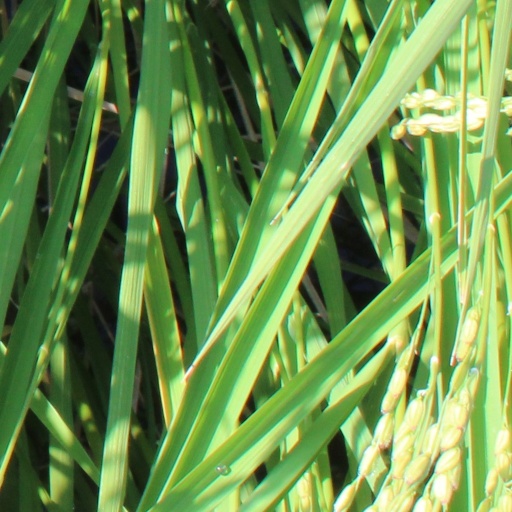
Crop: rice